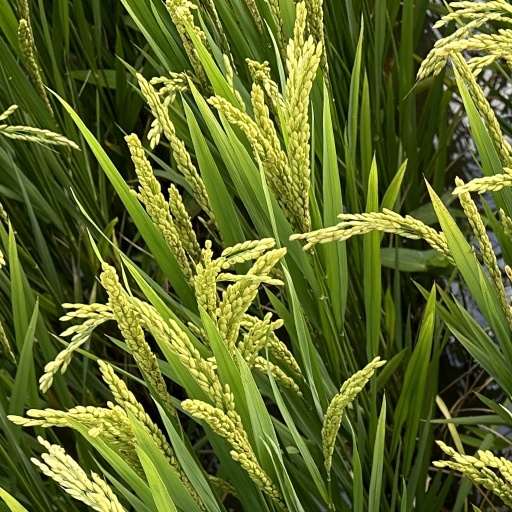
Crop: rice